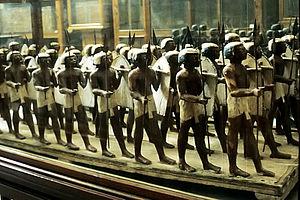
L'Égypte antique est une ancienne civilisation du nord-est de l'Afrique, concentrée le long du cours inférieur du Nil, dans ce qui constitue aujourd'hui l'Égypte.
L'État pharaonique est l'ensemble des institutions en place en Égypte antique sous le pouvoir royal des pharaons, entre la fin de la Période prédynastique et la conquête du pays par Alexandre le Grand en -332. Durant ces trois millénaires, le pays a connu une organisation et des administrations cohérentes. Tirant sa légitimité des dieux, le pharaon est l'État à lui seul et en assure les fonctions essentielles. Il est l'administrateur principal du pays, le chef des armées, le seul législateur, le premier magistrat et le prêtre suprême. Il lui revient de choisir seul la politique à mener. Cependant, il délègue l'exécution de ses décisions à une cohorte de scribes, de conseillers et de fonctionnaires. Pour cela, il s'appuie sur une administration chapeautée par un ou plusieurs vizirs et divisée en diverses sections dont le Trésor, le Grenier, les Archives et les Travaux royaux. Au niveau local, le pays est découpé en provinces appelées nomes. Chacune d'elles est dirigée par un fonctionnaire désigné par le roi, le nomarque. À l'intérieur de ces nomes, des districts, des villes et villages sont eux aussi administrés par des représentants royaux.